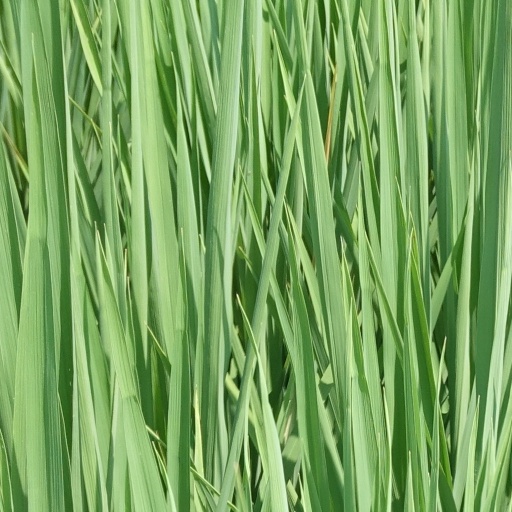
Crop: rice